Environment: real
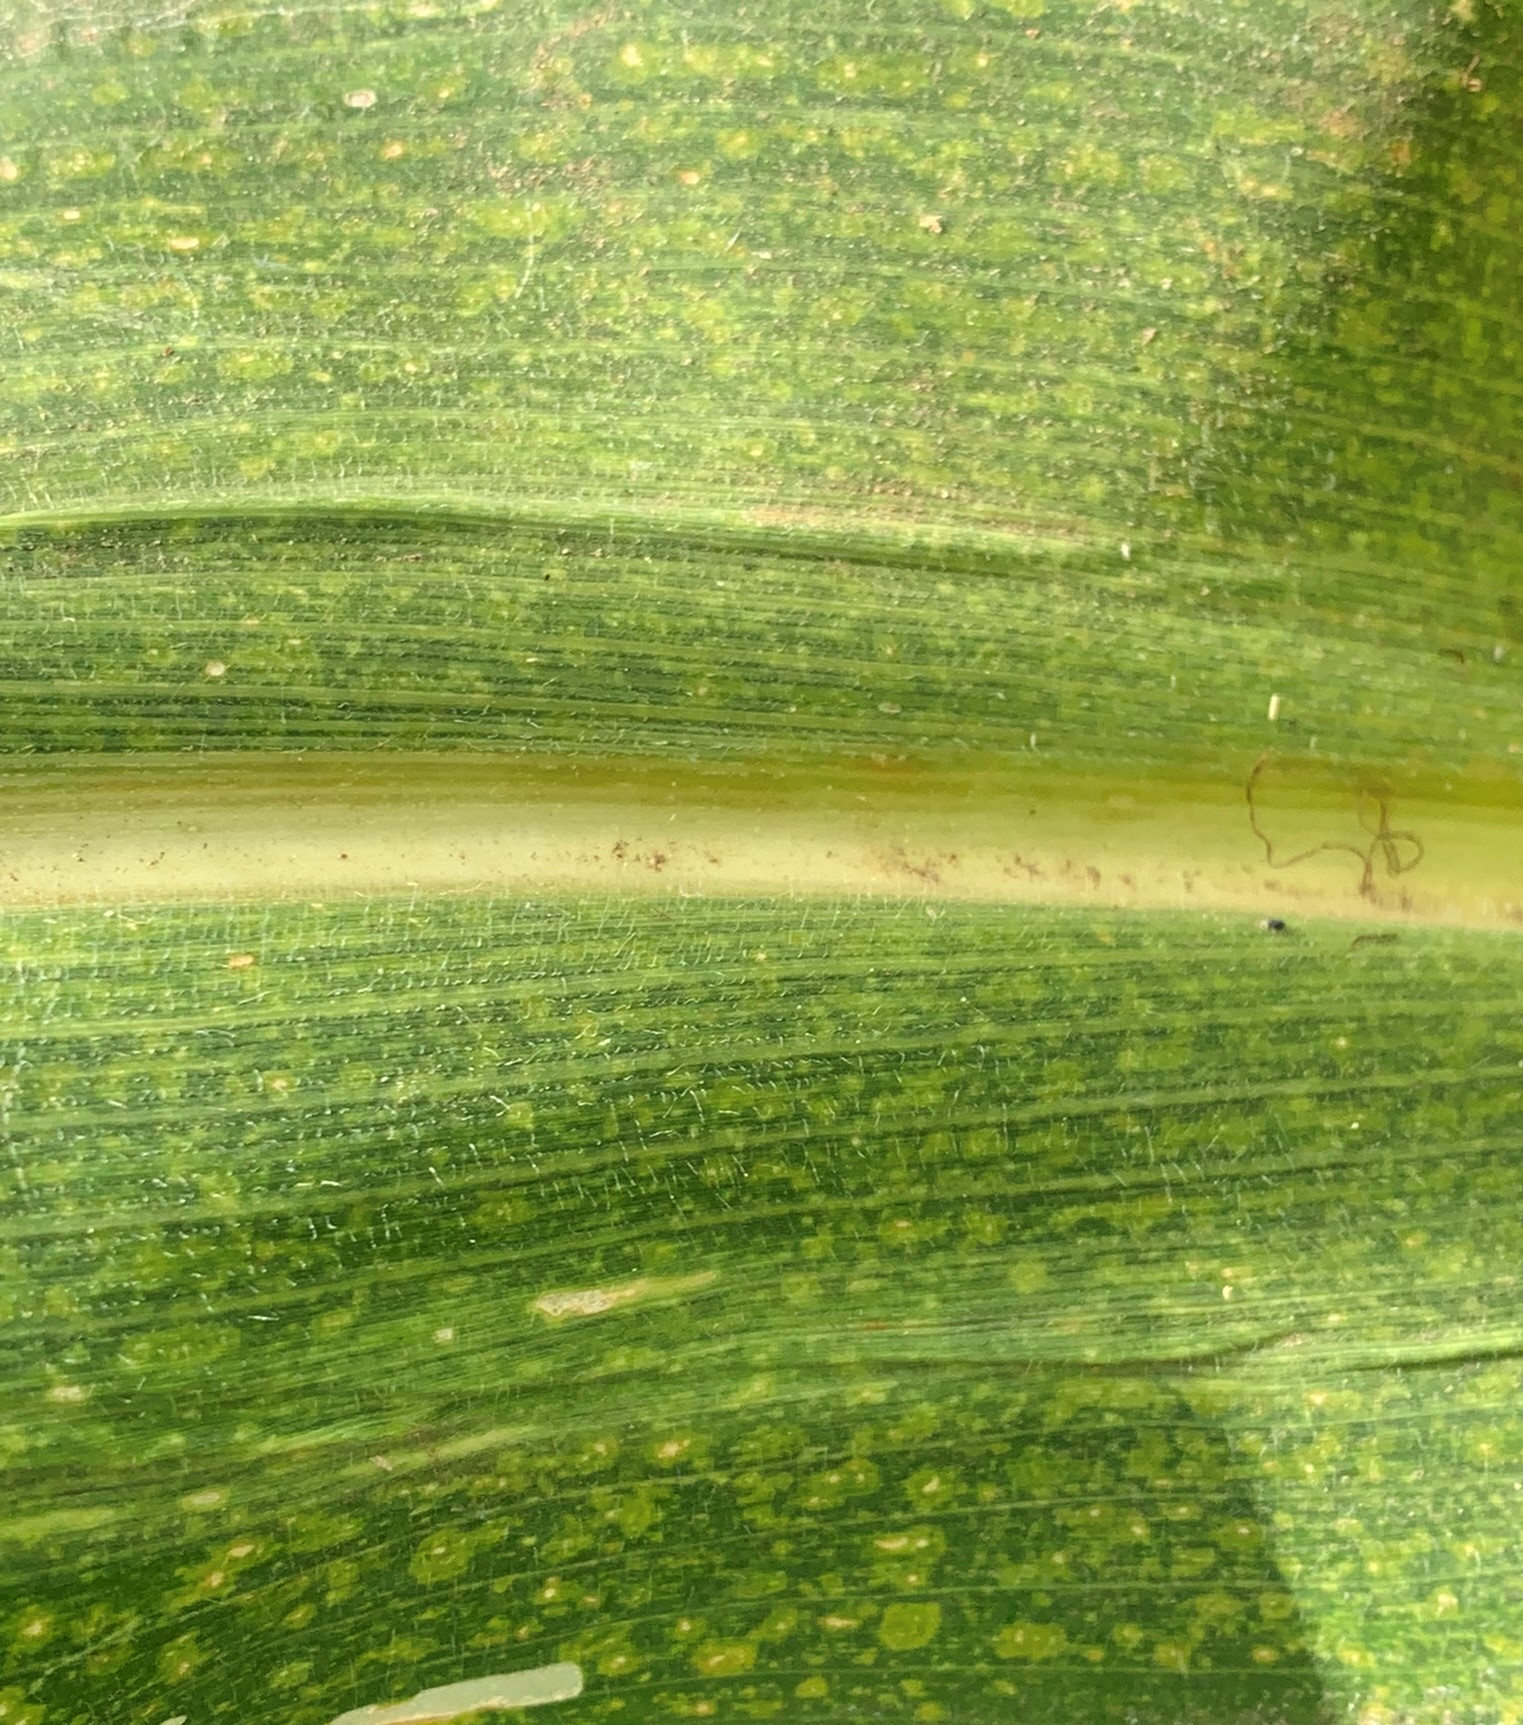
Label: lethal_necrosis